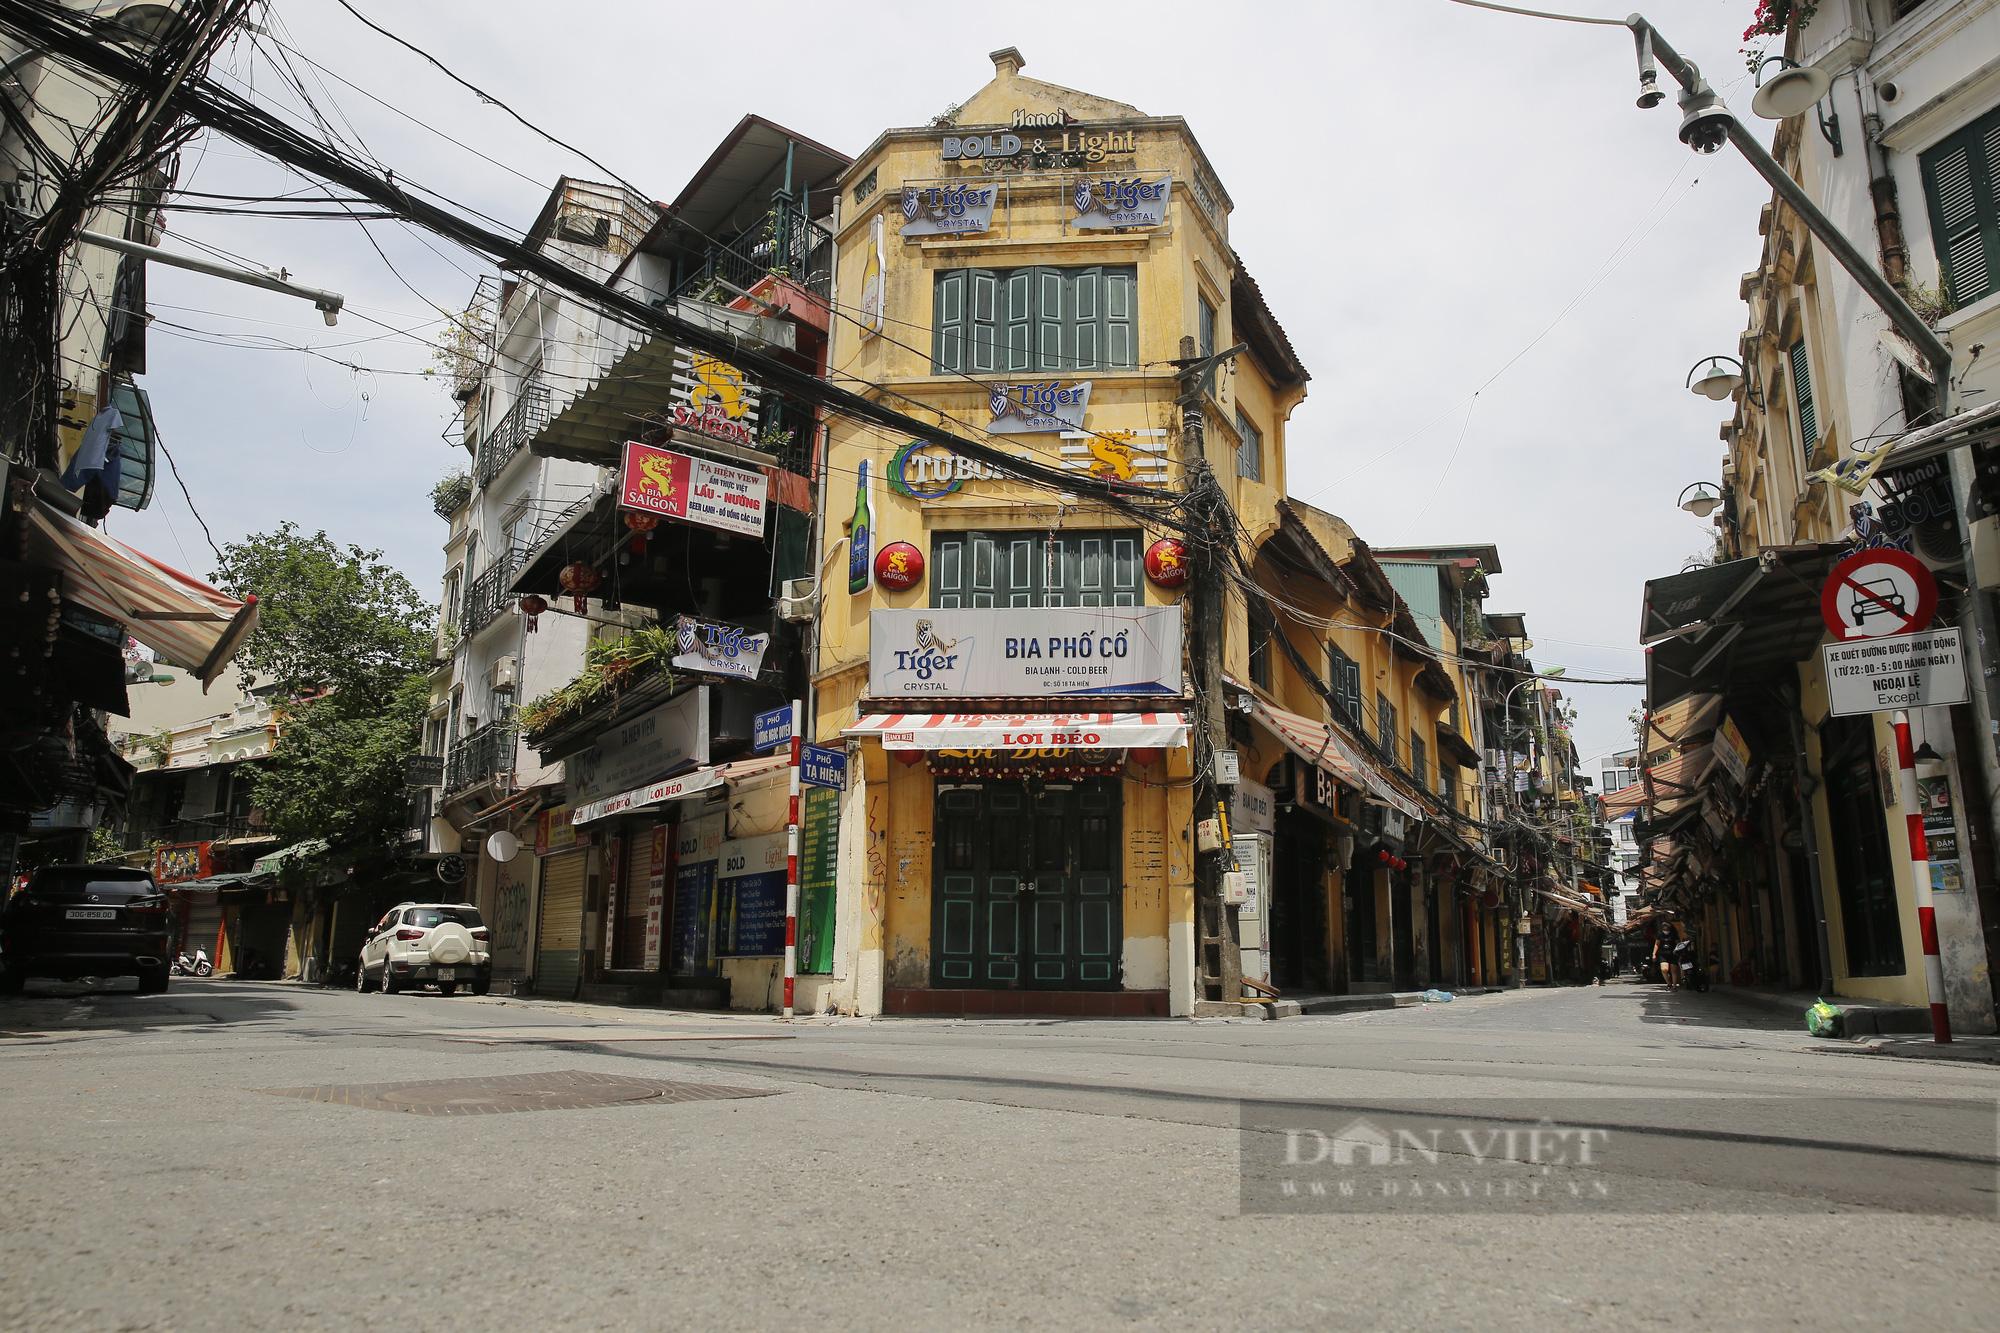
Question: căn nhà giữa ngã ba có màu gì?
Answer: căn nhà có màu vàng